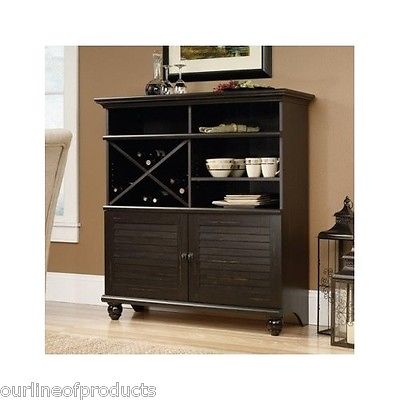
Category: cabinet